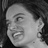
Emotion: happy